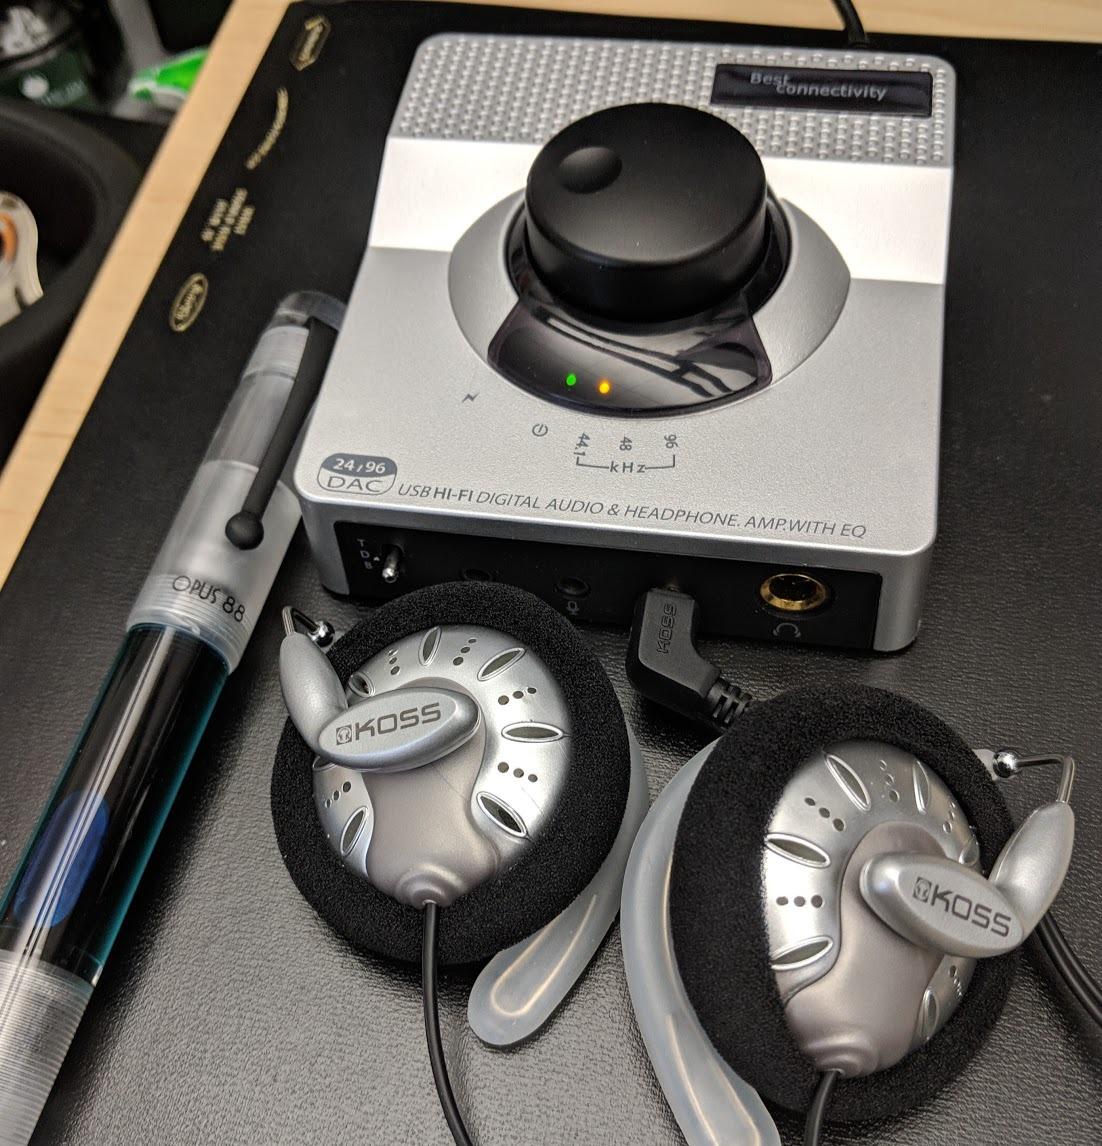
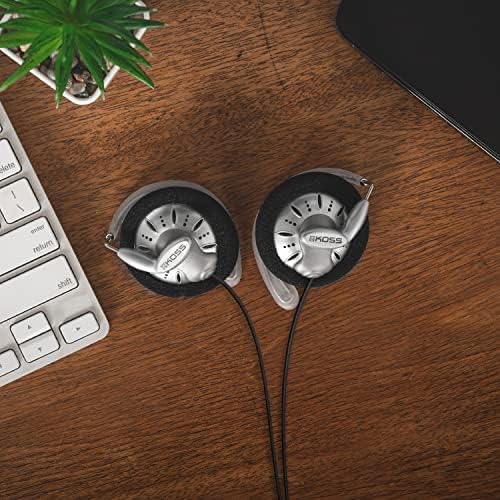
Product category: headphones
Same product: yes